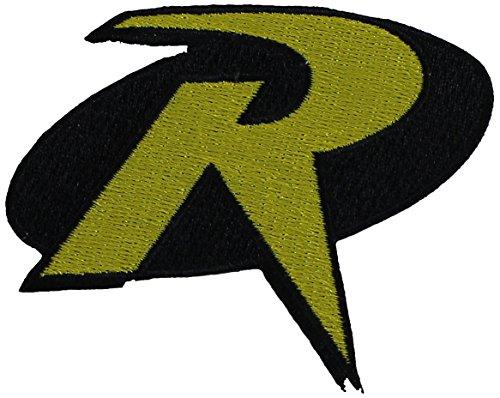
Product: Application DC Comics Batman Robin Logo Patch
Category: Arts, Crafts & Sewing | Sewing | Trim & Embellishments | Appliques & Decorative Patches | Decorative Patches
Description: Perfect for Jeans, Jackets, Vests, Hats, Backpacks, and more.
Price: $4.66
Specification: ProductDimensions:3.8x0x3inches|ItemWeight:0.32ounces|ShippingWeight:0.32ounces(Viewshippingratesandpolicies)|DomesticShipping:ItemcanbeshippedwithinU.S.|InternationalShipping:ThisitemcanbeshippedtoselectcountriesoutsideoftheU.S.LearnMore|ASIN:B00M1Y61P6|Itemmodelnumber:P-DC-0036|Manufacturerrecommendedage:4-15years